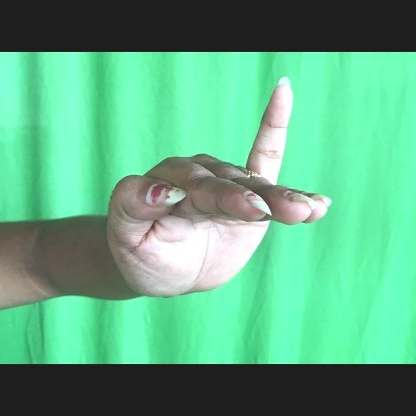
Mudra: Hamsapaksha